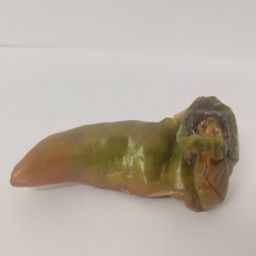
Crop: New Mexico Green Chile
Quality: Damaged